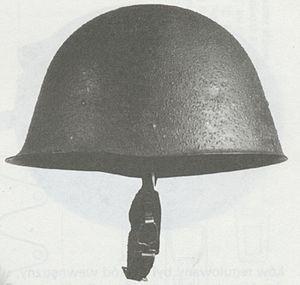
Le casque wz.31 est un casque de combat polonais développé en 1931.